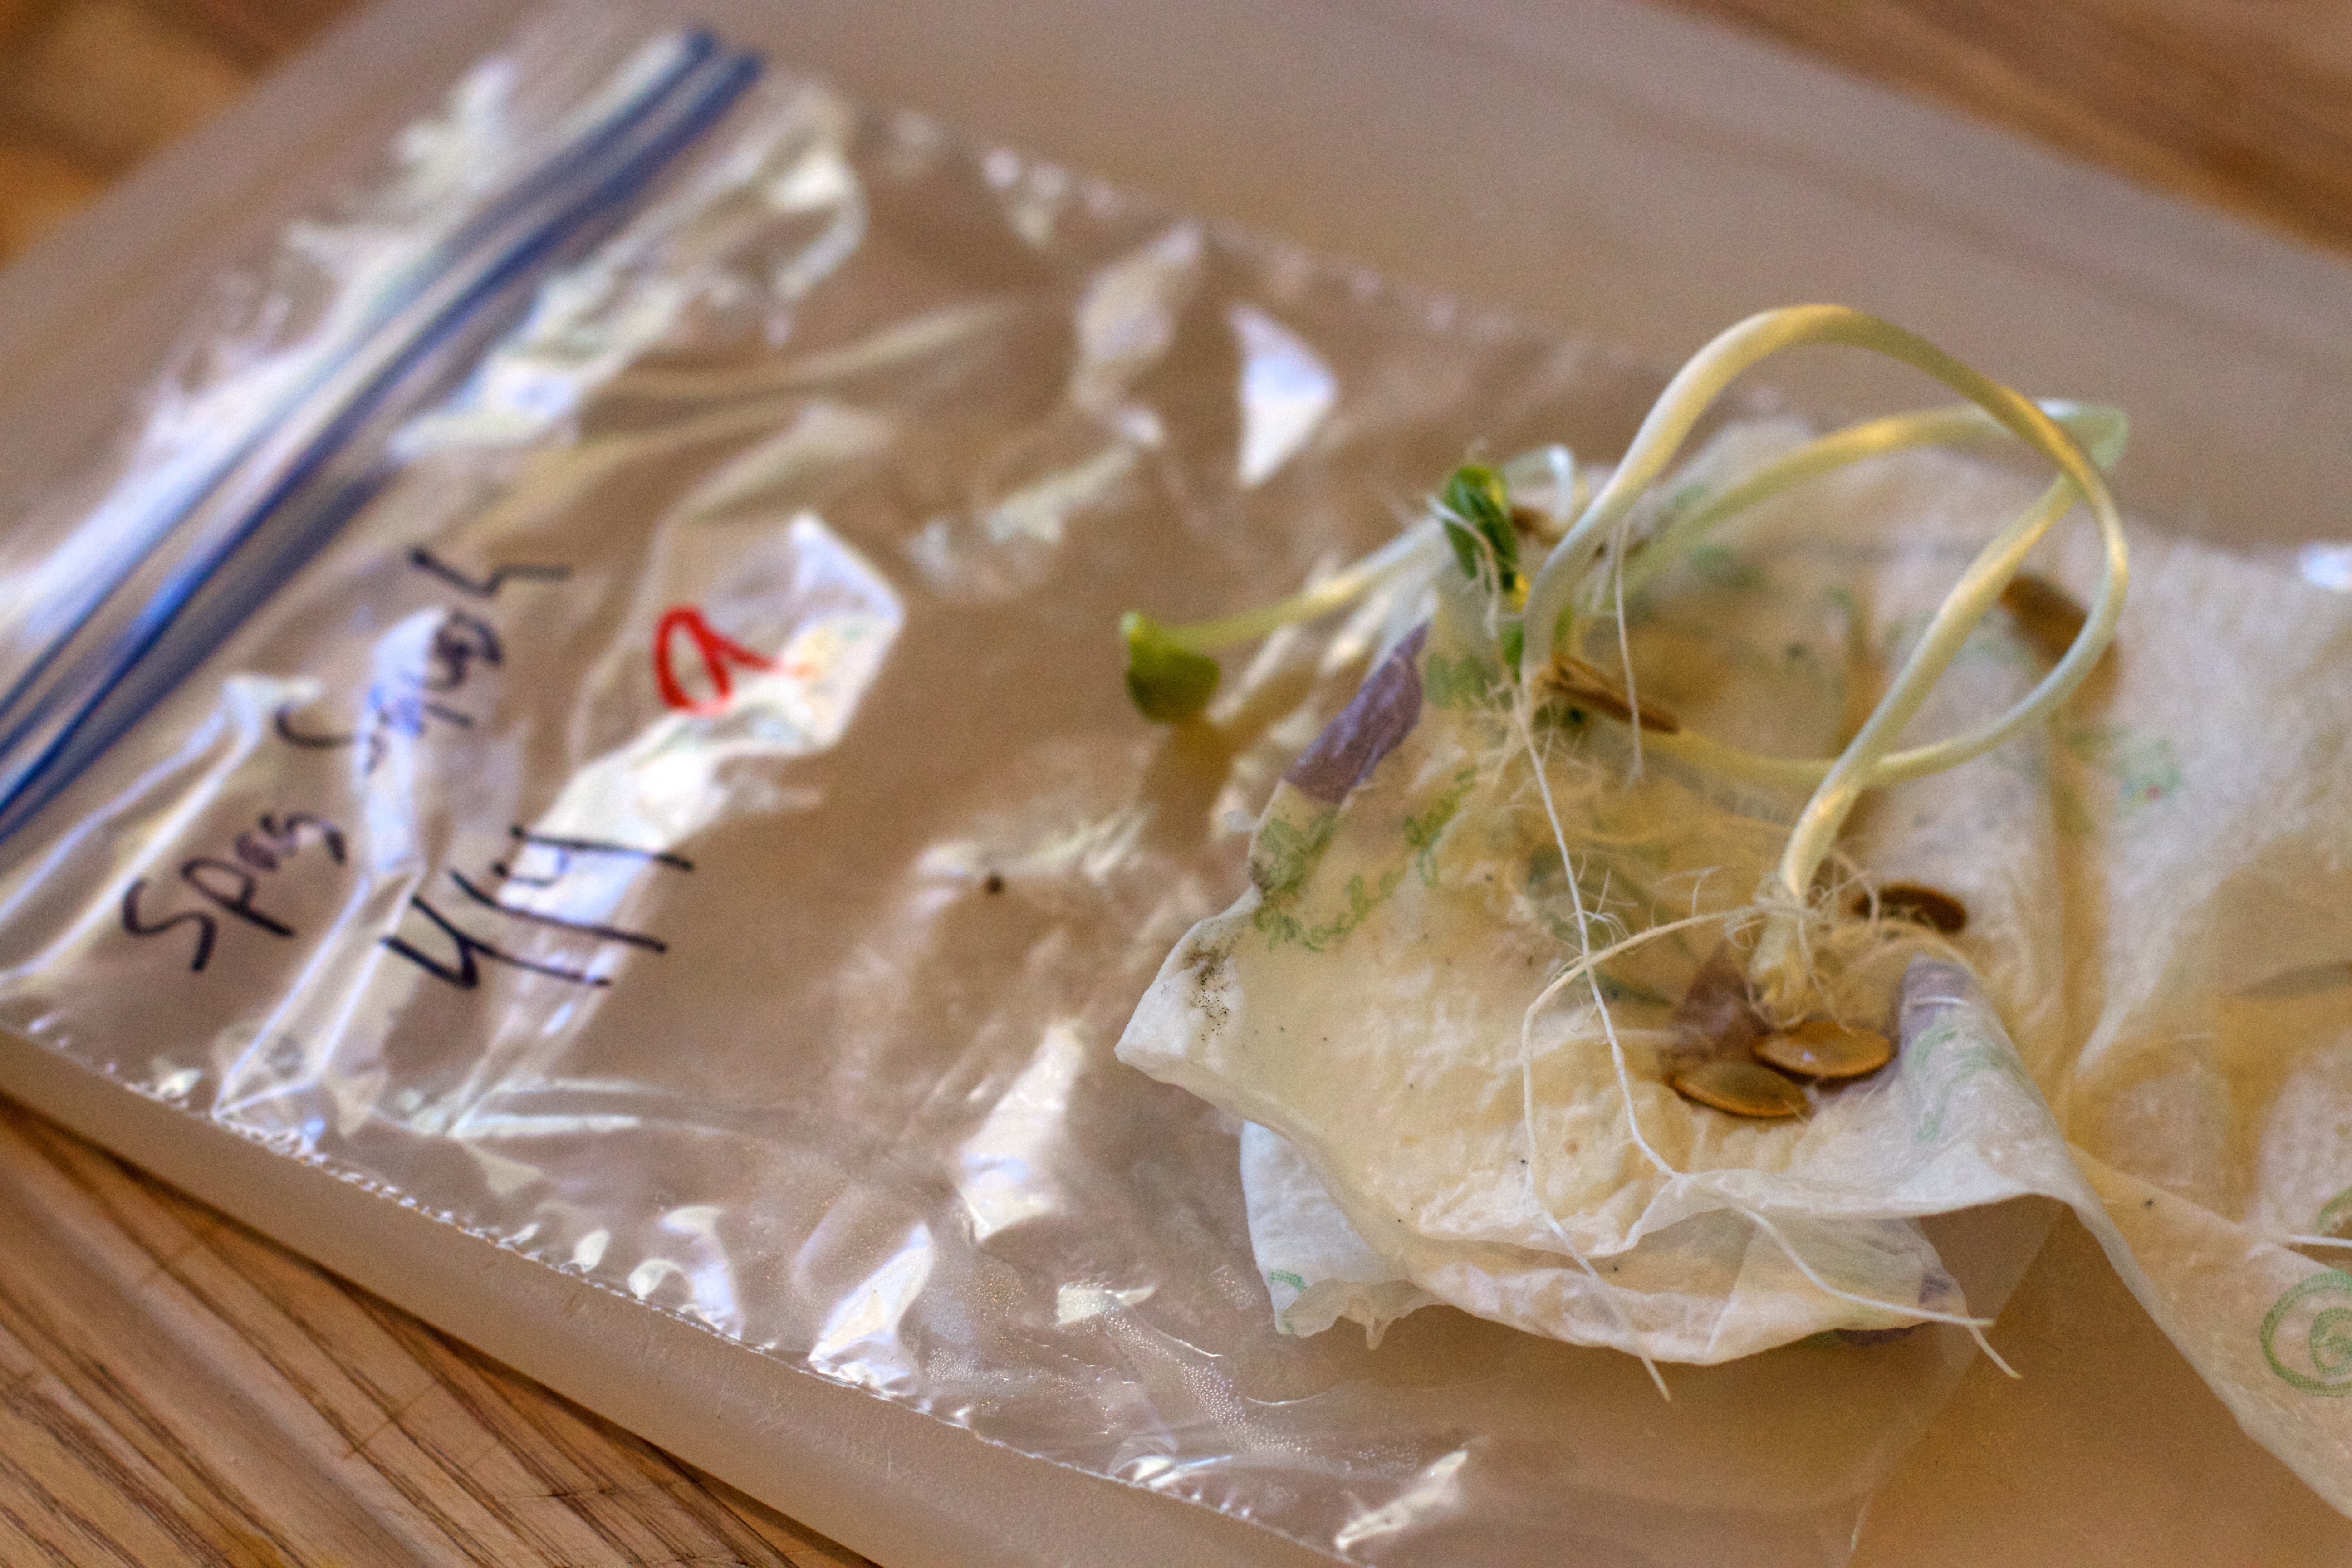
dish, meal, food, produce, baking, cuisine, asian food, sweetness, chinese food